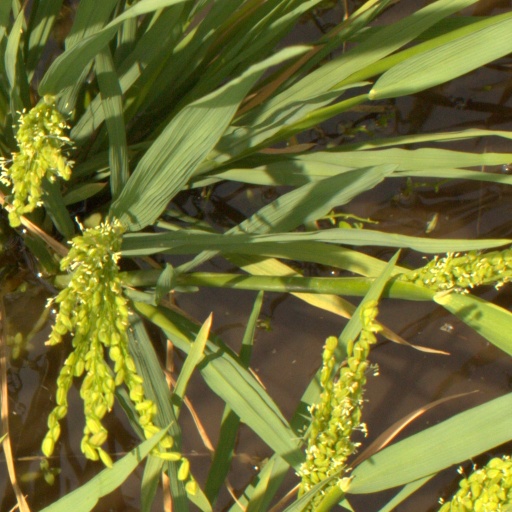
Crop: rice